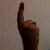
The image shows a hand gesture representing the number 1 in Indian Sign Language.